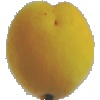
Label: Peach 2